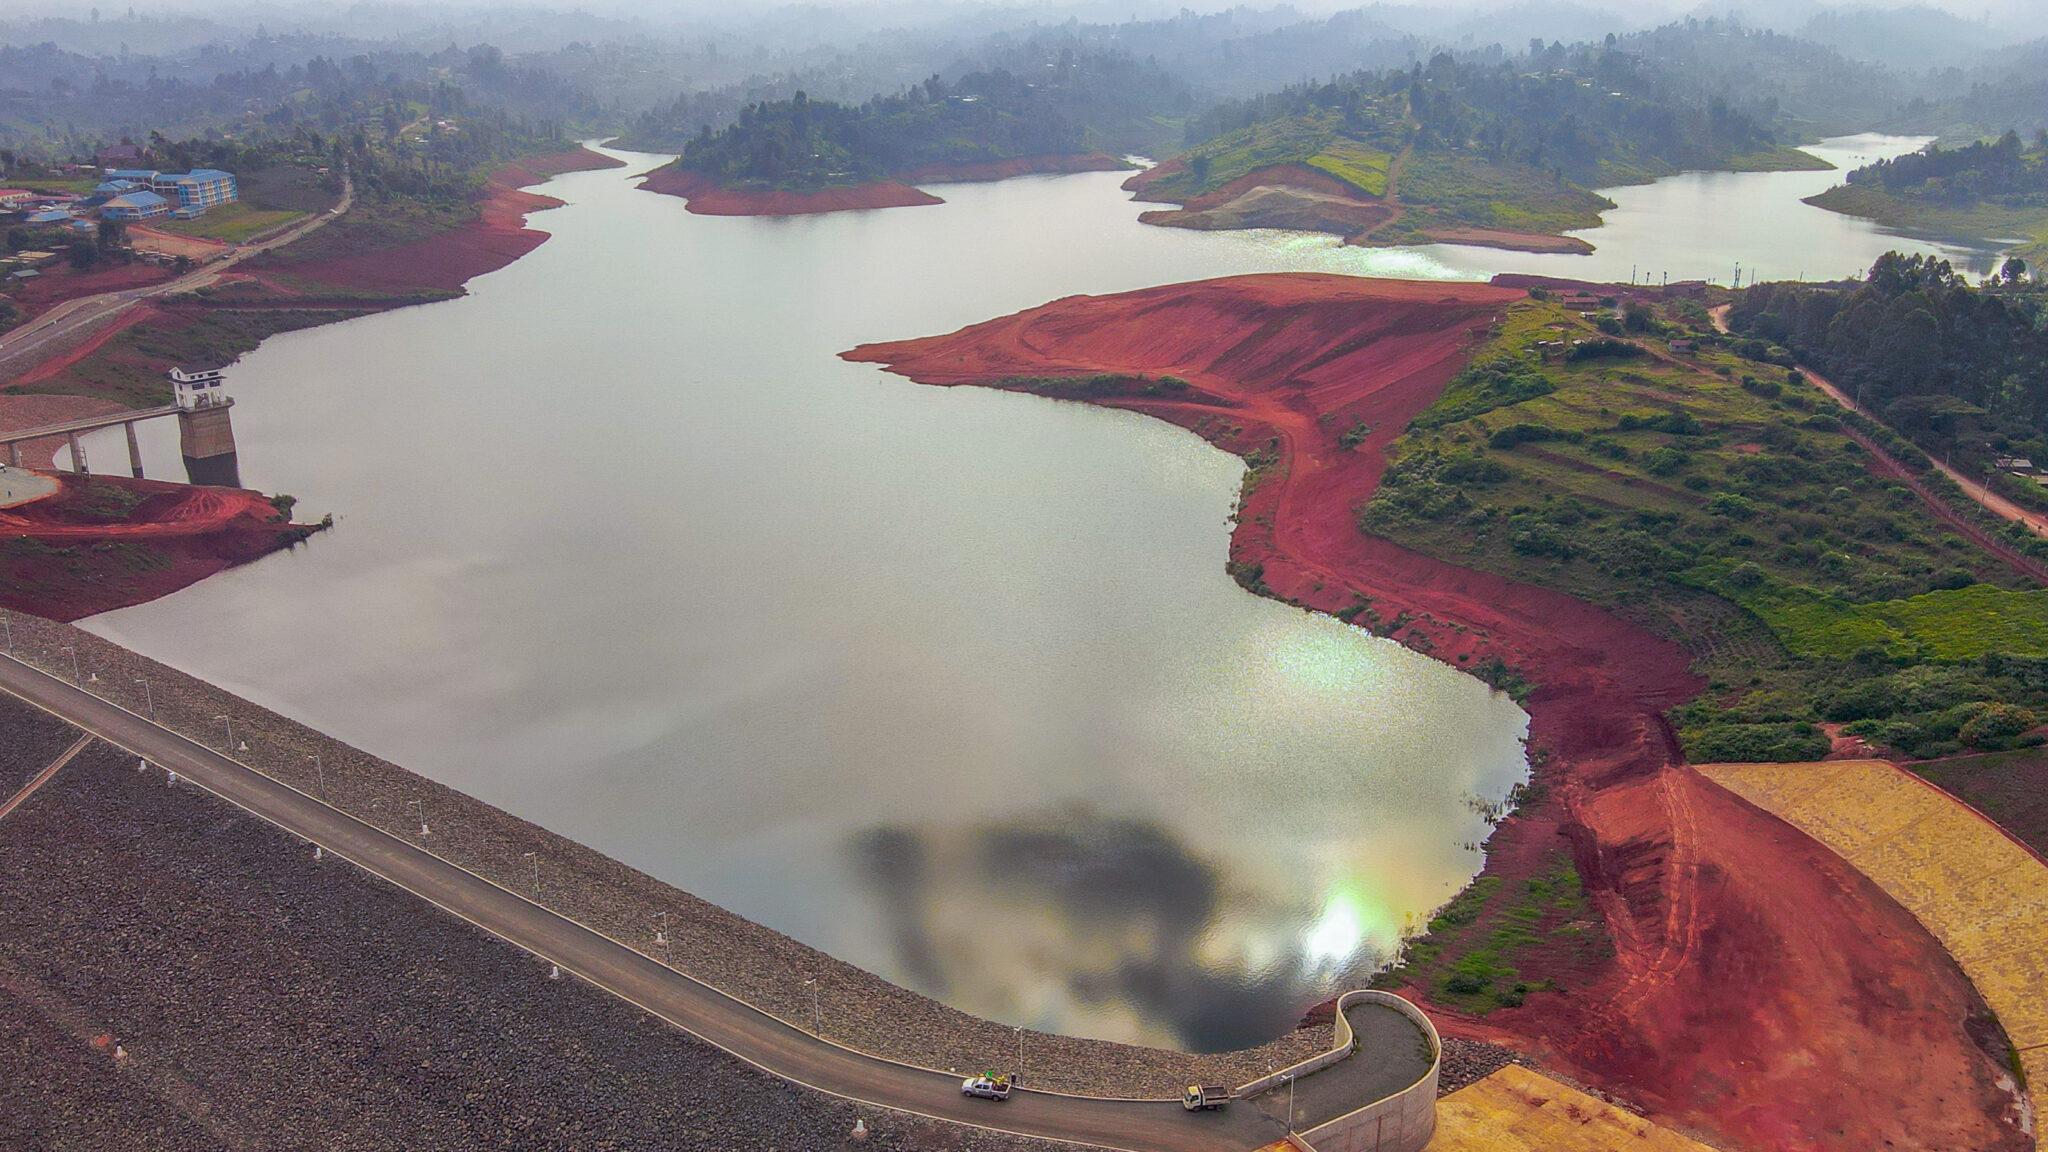
Mandhari ya bwawa kubwa la maji yenye vijito vyenye kutiririsha maji mwelekeo wa kaskazini, huku kusini mwake kukiwa na barabara ya rami yenye taa zilizosimikwa pembeni mwake kuelekea magharibi kwenye makazi ya watu.